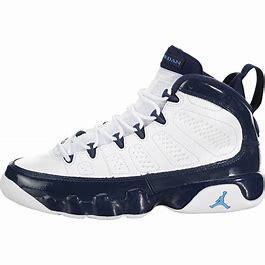
Brand: Jordan
Model: 9 Retro